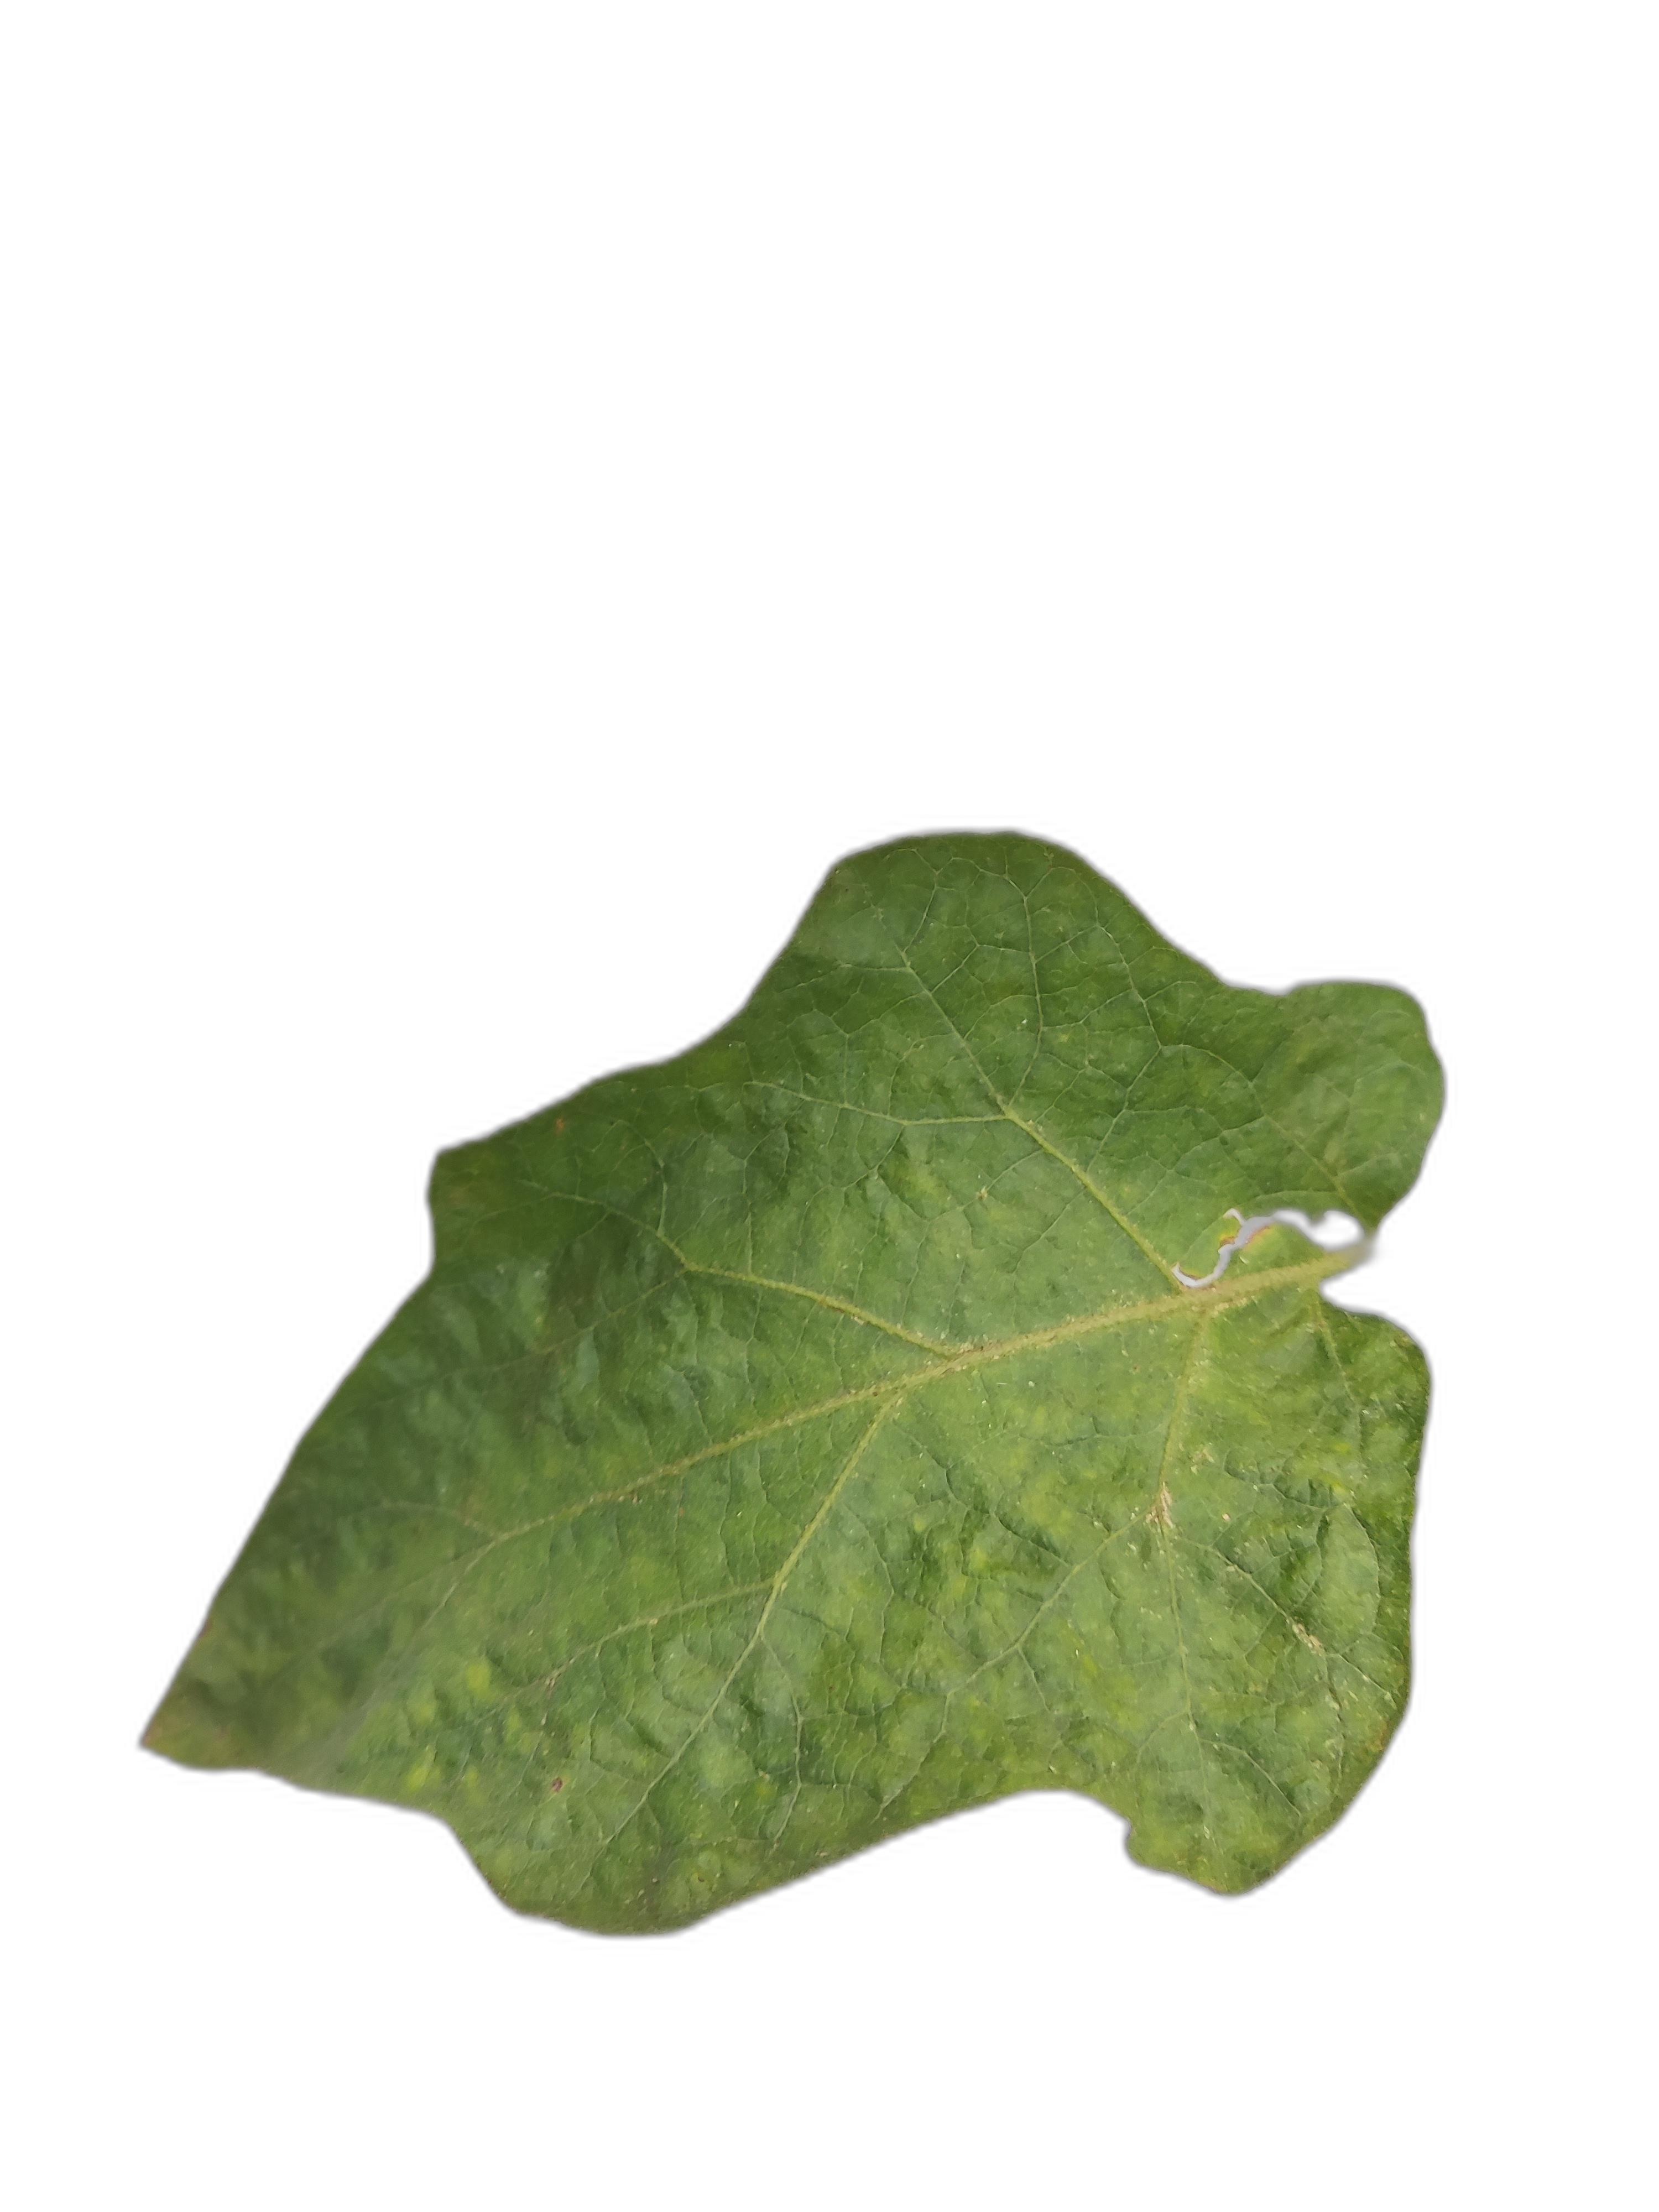
Label: Healthy Leaf